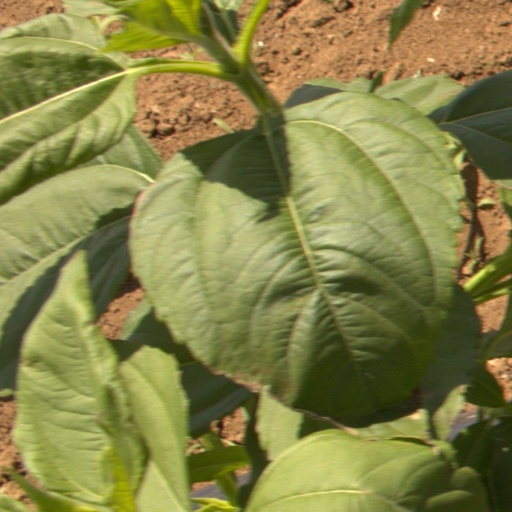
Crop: Jerusalem artichoke